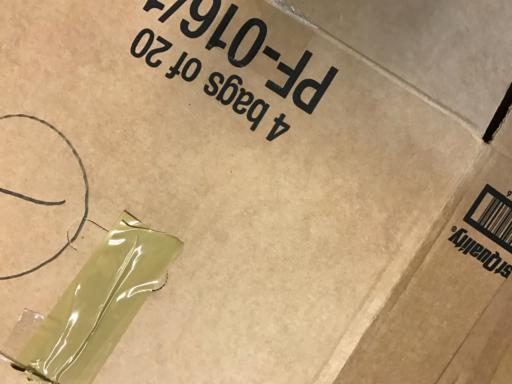
Label: cardboard